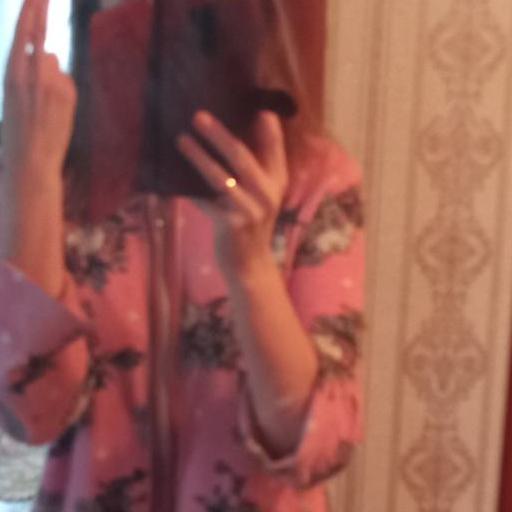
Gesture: no_gesture